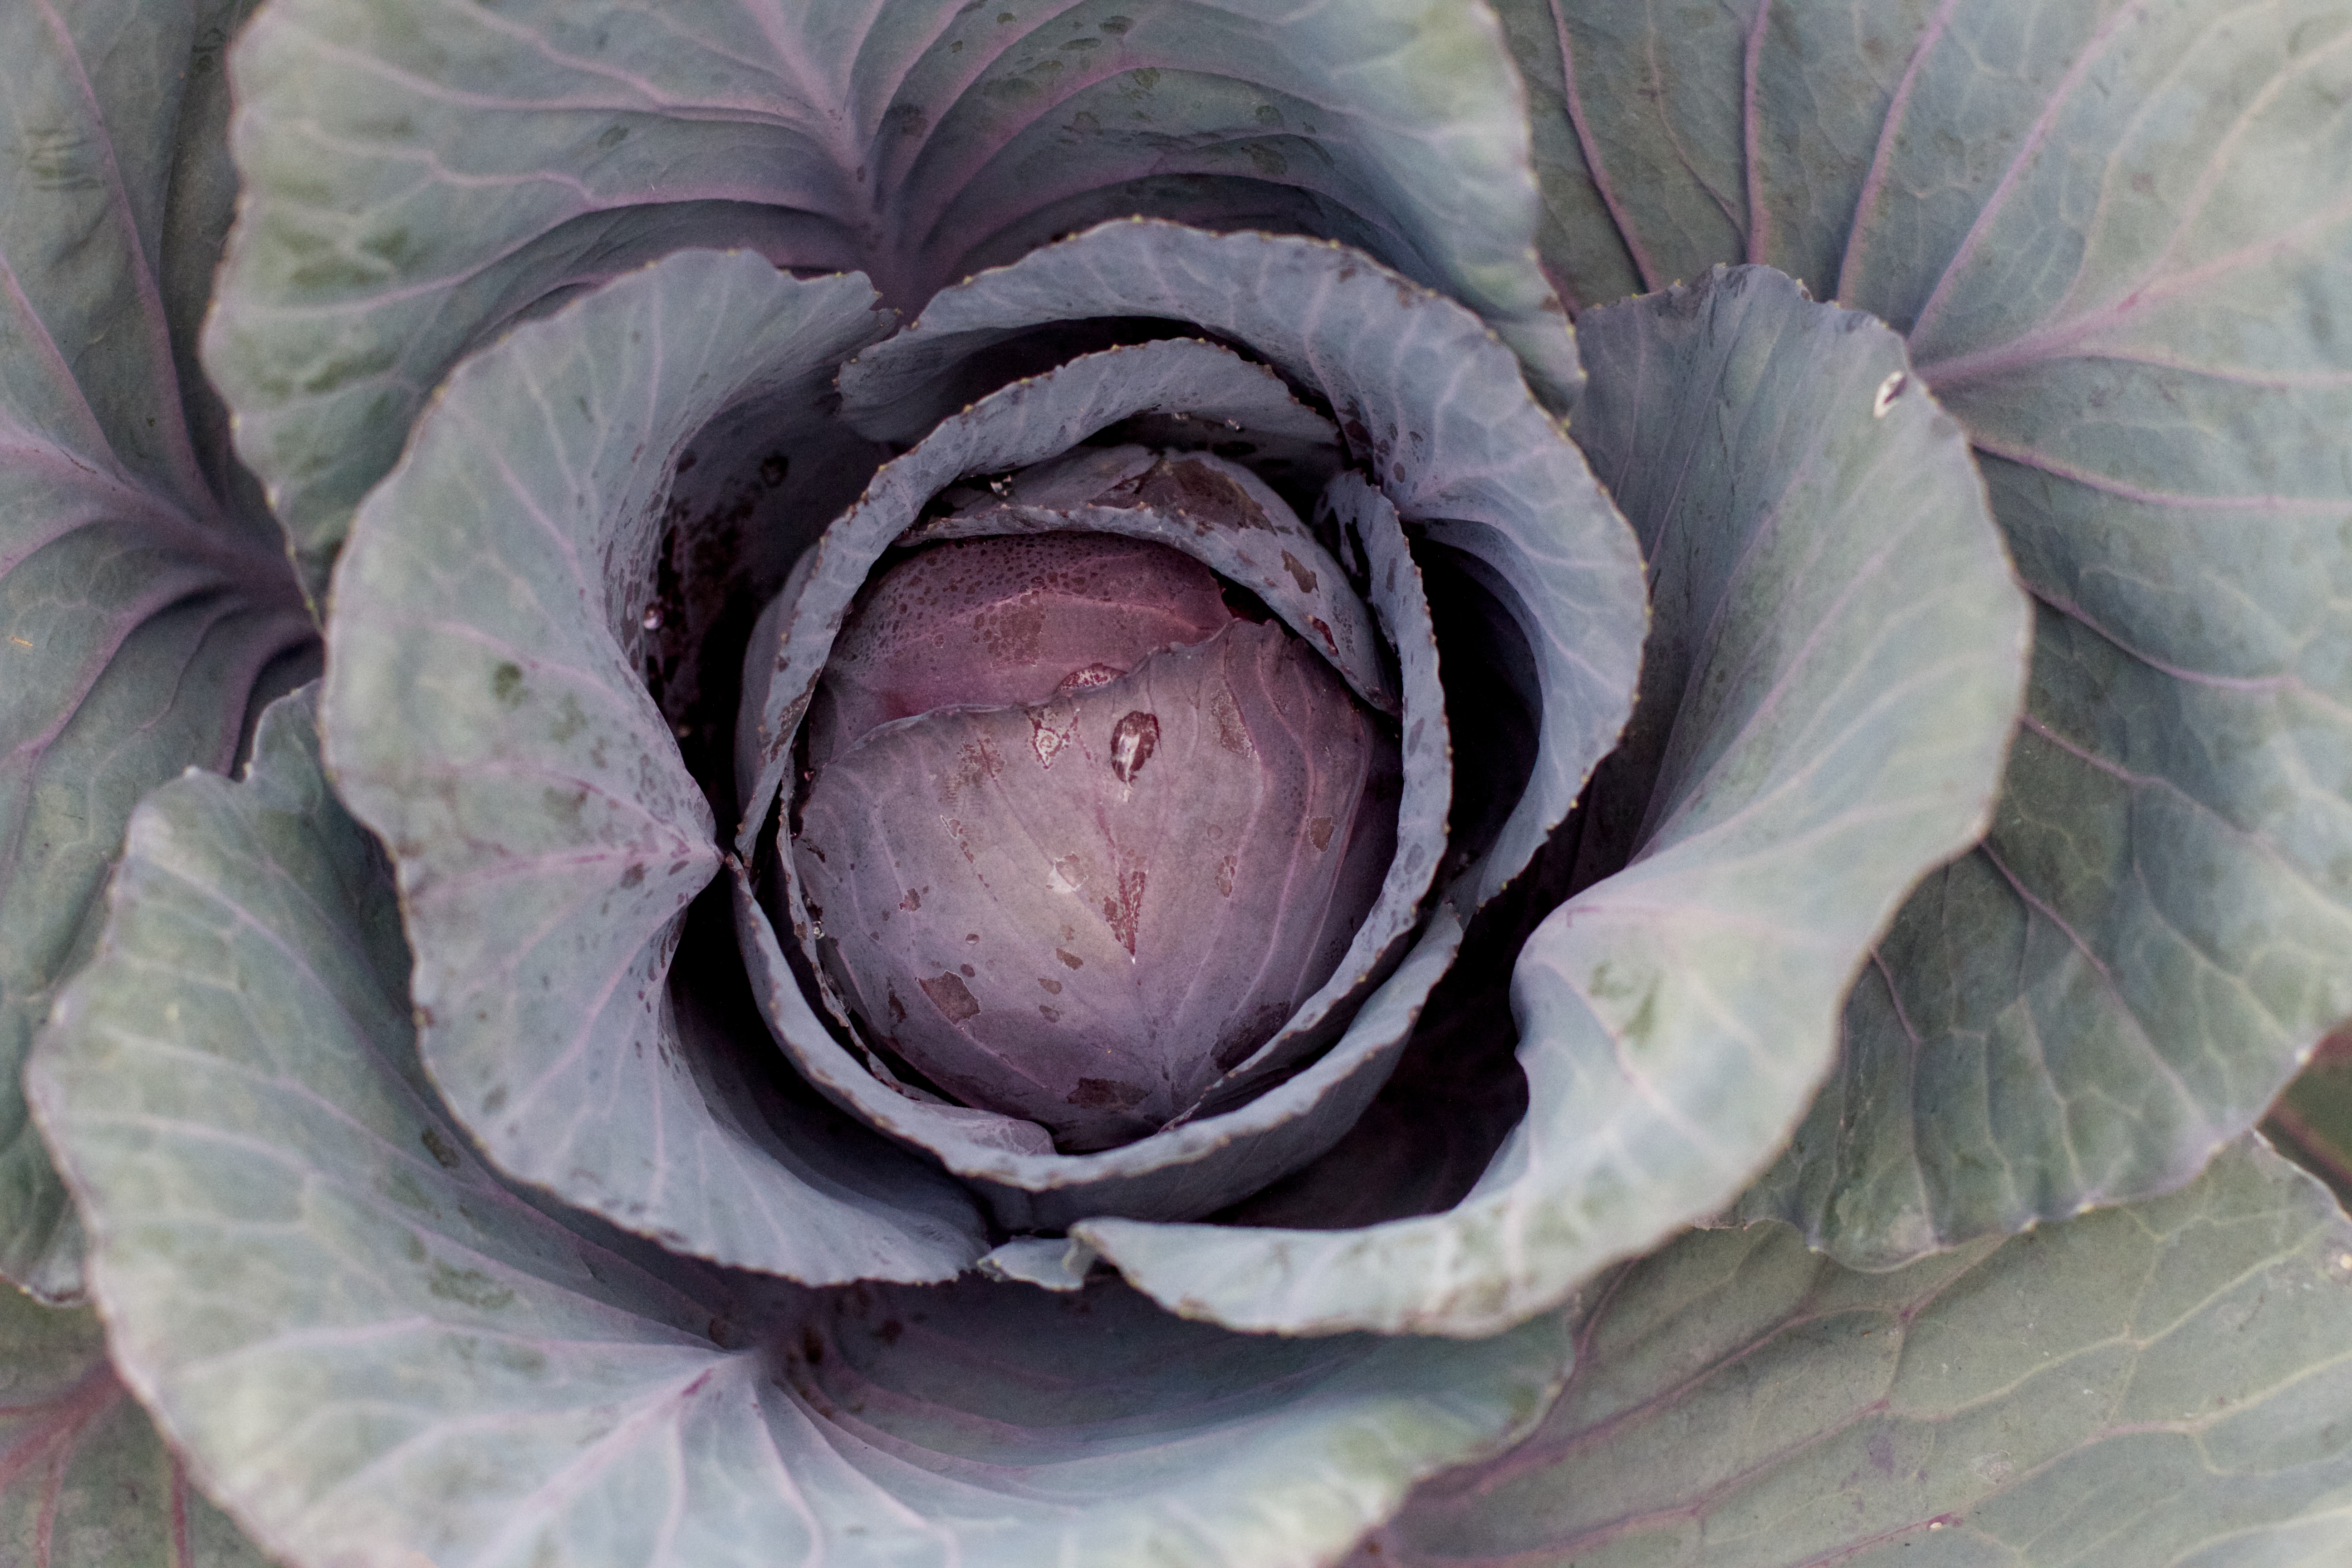
plant, flower, petal, food, produce, vegetable, close up, eye, flowering plant, land plant